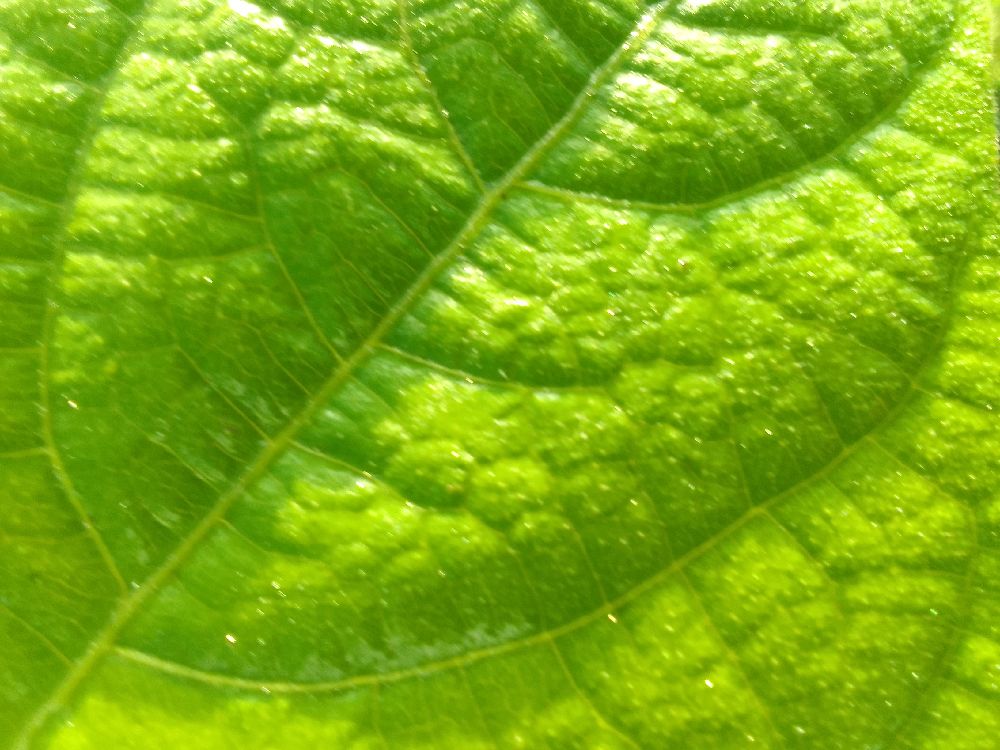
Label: healthy